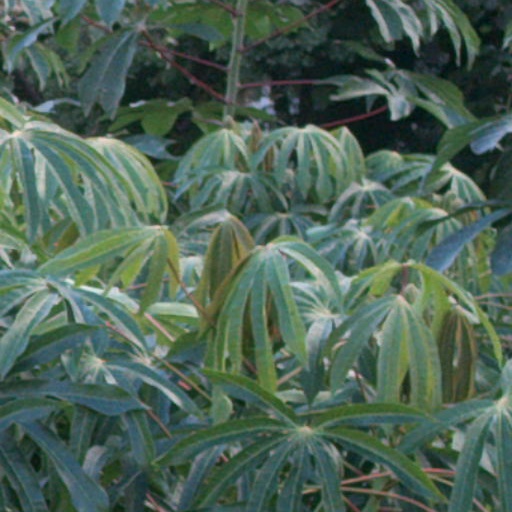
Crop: cassava